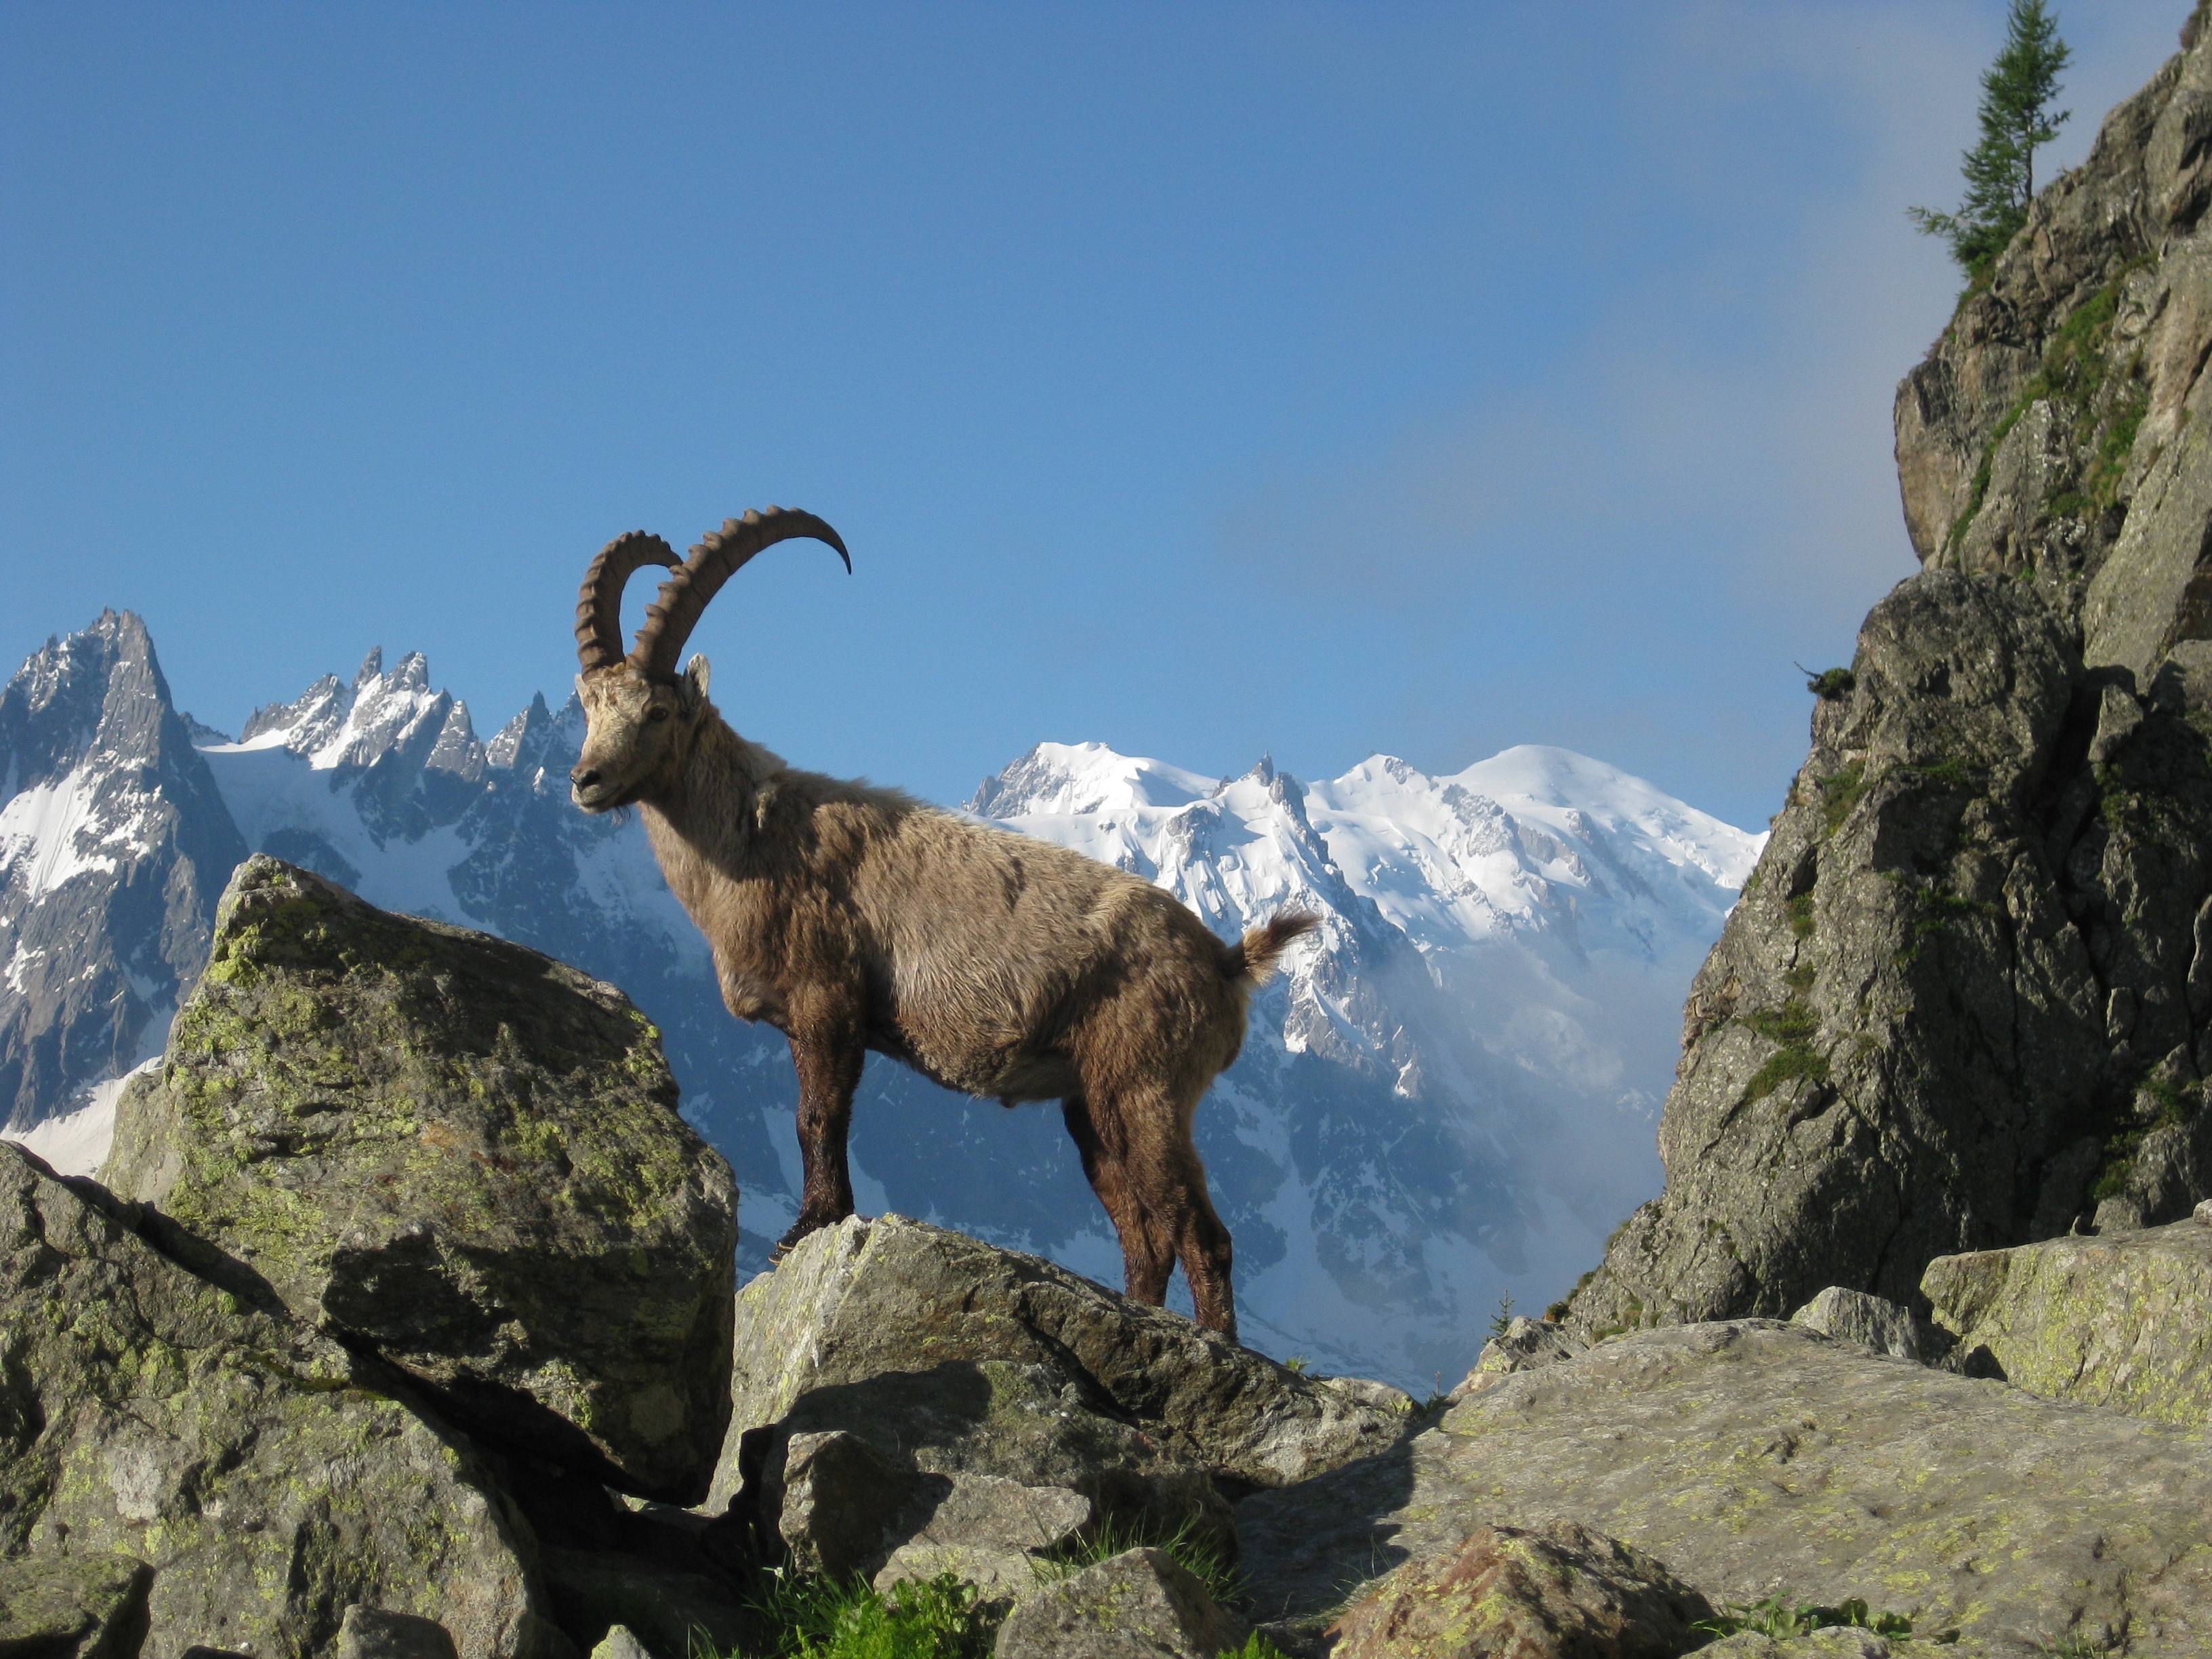
nature, wilderness, mountain, mountain range, wildlife, goat, sheep, mammal, fauna, mountain goat, chamonix, mont blanc, goats, alps, ibex, chamois, mountainous landforms, argenti res